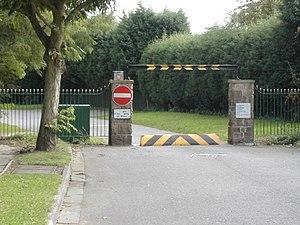
Une résidence fermée ou un quartier fermé est un type de copropriété sécurisée ; on trouve également le terme de « gated community », désignant plus spécifiquement les résidences nord-américaines, disposant d'un statut spécifique. Elle se présente sous la forme d'un regroupement de demeures, entouré par un mur ou un grillage et disposant d'équipements de protection — vidéosurveillance, gardiennage — qui l'isolent du tissu urbain ou rural environnant. Son accès est réservé aux seules personnes autorisées, à savoir ses résidents, leurs invités et les services publics. Le fonctionnement des installations de sécurisation est financé par les redevances réglées par les copropriétaires. Les petites résidences se limitent à une zone commune comme un parc, les plus grandes possèdent plus d'espace qui permettent aux résidents de pratiquer des activités tout en restant à l'intérieur.